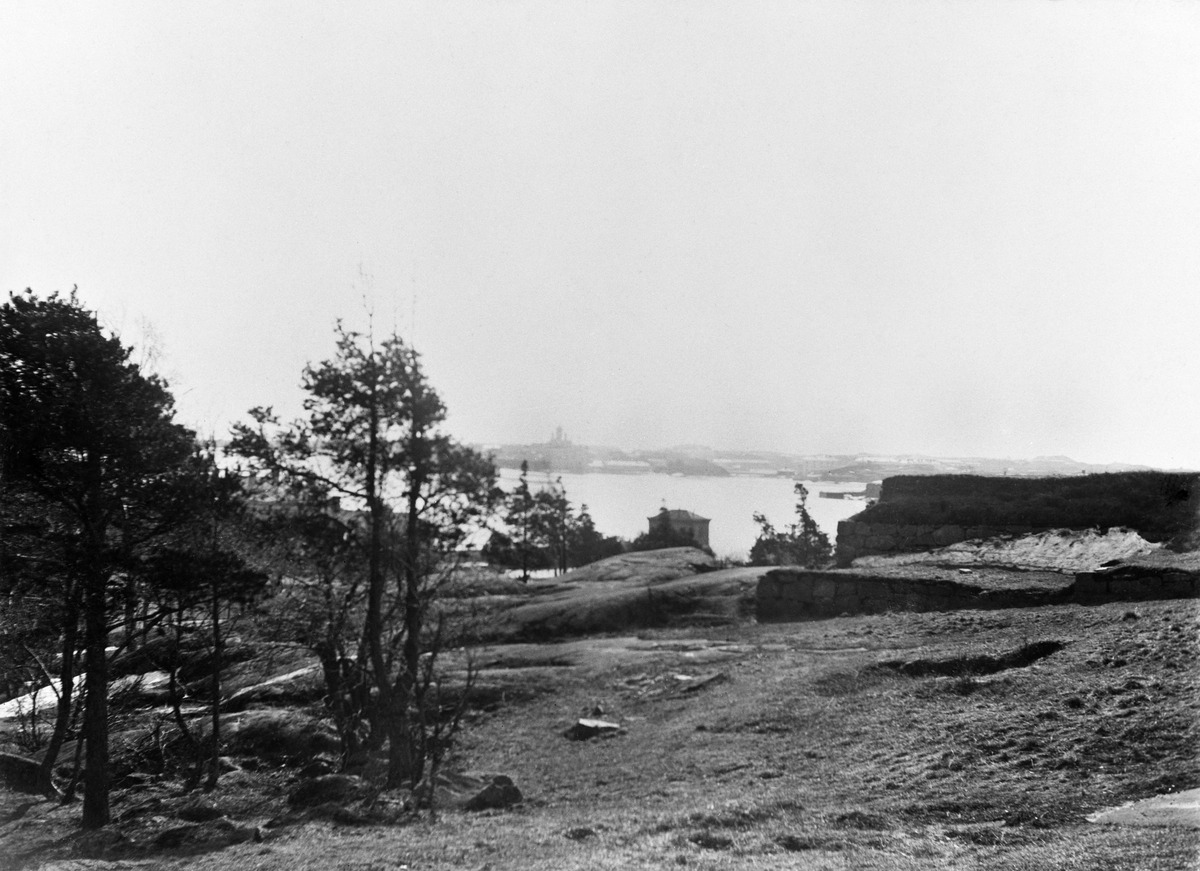
Läntinen Kaivopuisto
sisällön kuvaus: Läntinen Kaivopuisto mustavalkoinen
Ajankohta: kuvausaika 1890 -luku
Paikka: Suomi, Uusimaa, Helsinki, Kaivopuisto Helsinki, Helsinki
Aiheet: puistot, kalliot, linnotukset